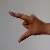
The image shows a hand gesture representing the letter 'Z' in Indian Sign Language.